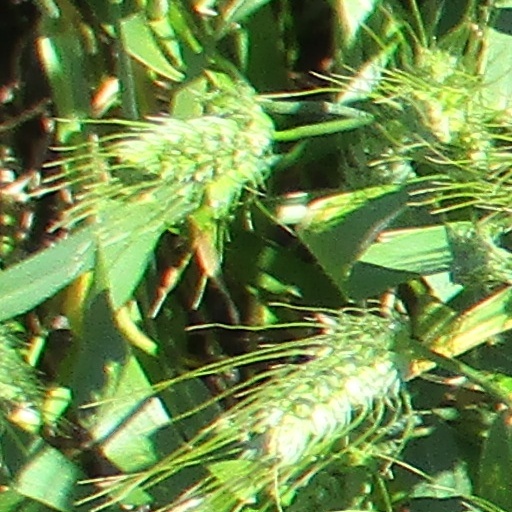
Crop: wheat